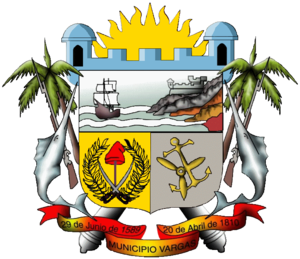
Vargas est l'unique municipalité de l'État de La Guaira au Venezuela. Son chef-lieu est La Guaira. En 2011, la population s'élève à 352 920 habitants.
La Guaira est la capitale de l'État de La Guaira au Venezuela. Elle est située au nord du Venezuela, en face de la mer des Caraïbes au nord-ouest de Caracas.